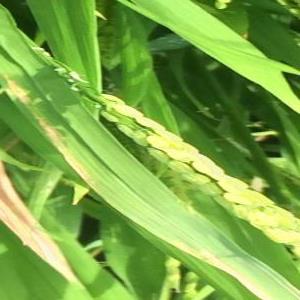
Disease: Bacterialblight